Grigor Parlichev

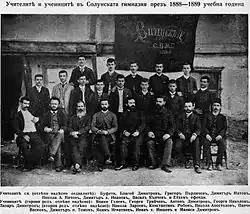
Teachers and students from the Bulgarian Men's High School of Thessaloniki, 1888/1889. Parlichev is the third man with the white beard, sitting from left to right in the first row.

Grigor Parlichev was born on 18 January 1830 in Ohrid, Ottoman Empire (present-day North Macedonia), the fourth child of Maria Gyokova and Stavre Parlichev, a craftsman. He was six months old when his father died. His paternal grandfather, a farmer, took over the care of the family. He was taught to read Greek by his grandfather. Parlichev studied in a Greek school in Ohrid. He was taught by Dimitar Miladinov, a Bulgarian National Revival activist. In 1839 or 1840, his grandfather died. His family lived in poverty. Parlichev's mother worked as a house servant, while he also contributed to the living of his family by selling goods at the market and copying Greek handwritings. In 1848–1849, he was a teacher in a Greek school in Tirana, probably in Greek. There, he experienced homesickness. He went to Athens to study medicine in 1849 but lacking money to pay for his studies, he returned to Ohrid the following year. In the 1850s, he worked as a teacher in Dolna Belica, Bitola, Prilep and Ohrid. In this period, he was seen as a "Grecoman" by his contemporaries. In 1858 Parlichev returned to Athens to study medicine in the second year, but later transferred to the Faculty of Linguistics. Adopting the Hellenized form of his name, Grigorios Stavridis, in 1860 he took part in the annual poetry competition in Athens, winning first prize for his poem ""O Armatolos"", written in Greek. Acclaimed as "second Homer" and given a bursary to study abroad, he gave part of it to a poor student and spent the rest of it. Fellow contestant Theodoros Orphanidis accused him of being a Bulgarian and associated him with Bulgarian propaganda. In 1862, he wrote another poem titled ""Skenderbeg"" in Greek, with which he participated in the poetry competition, but it did not win an award. After the death of his teacher Dimitar Miladinov in the same year, he returned to Ohrid.